Joseph Richardson House (Langhorne Borough, Pennsylvania)

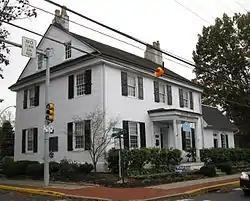
Joseph Richardson House, November 2009

The Joseph Richardson House, also known as the Langhorne Community Memorial Building, is a historic American home that is located in Langhorne Borough, Bucks County, Pennsylvania.